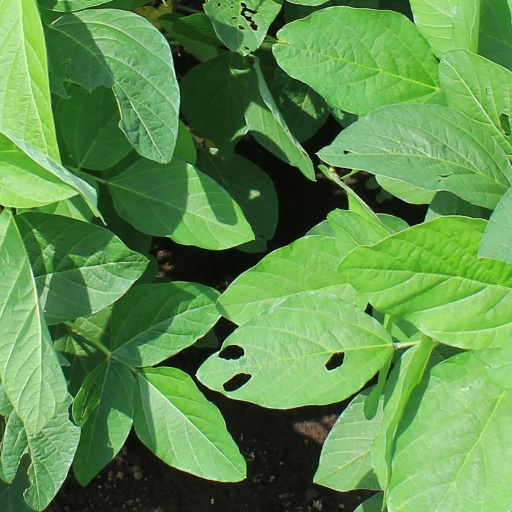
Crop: soybean